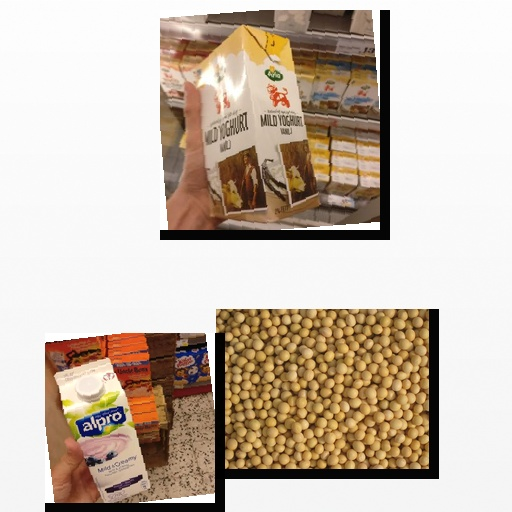
Food items: blueberry_soyghurt, vanilla_yoghurt, soybean